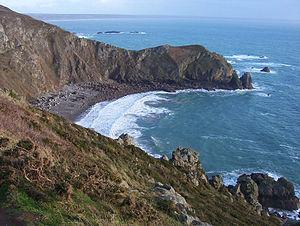
La Manche est une mer épicontinentale de l'océan Atlantique, située dans le nord-ouest de l'Europe et qui s'étend sur une superficie d'environ 75 000 km² et sépare la France du Royaume-Uni ; longue d'environ 530 km, large de 176 km à son extrémité ouest, de 41 km à son extrémité est et profonde de 180 m en son point le plus profond avec une valeur moyenne de 54 mètres. La Manche orientale constitue avec sa partie orientale, le pas de Calais, l'une des zones maritimes les plus fréquentées du globe. L'eau de cette zone est, en raison des courants parmi les plus importants au monde, très turbide, tout en restant oxygénée.
Le nez de Jobourg est un promontoire rocheux de gneiss icartiens, situé à l'extrémité méridionale du cap de la Hague, sur la commune de Jobourg. Il s'agit de la zone géologique la plus ancienne du Cotentin, datant du Précambrien.
La Hague est une péninsule du Cotentin située au nord-ouest du département français de la Manche. Depuis le 1ᵉʳ janvier 2017, la région se confond presque entièrement avec le territoire de la commune nouvelle de la Hague, formée par la fusion des communes de l'ancienne Communauté de communes de la Hague, mais elle déborde les limites de la commune vers le sud sur Querqueville et quelques autres localités. La Hague offre des paysages remarquables et sauvages et a gardé, pour l'essentiel, ses villages et son habitat traditionnel. Dans la Hague, se trouve le site de l'usine de retraitement de déchets nucléaires, souvent désigné comme « le site de la Hague » et par raccourci « la Hague ».
La Normandie est un territoire géographique et culturel, situé dans le Nord-Ouest de la France et bordé par la Manche ; il a traversé différentes époques historiques, malgré une absence de reconnaissance administrative entre la Révolution française de 1789 et la réforme territoriale de 2015. Les frontières continentales historiques de la province de l'Ancien Régime épousent assez fidèlement celles de la région administrative contemporaine.
Jobourg est une ancienne commune française du département de la Manche, dans la région Normandie, peuplée de 485 habitants.